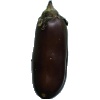
Label: eggplant